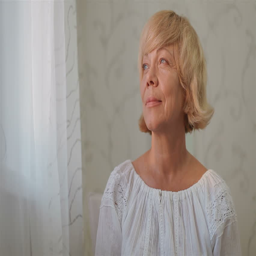
senior woman sitting by the window .